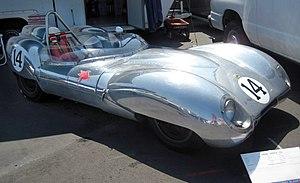
La Lotus 15 est une voiture de sport et de piste du constructeur britannique Lotus destinée à courir dans les catégories de cylindrées supérieures à celle de la Lotus Eleven, dont elle dérive directement.